David Millar

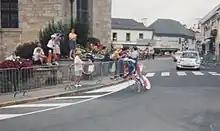
Millar at the 2002 Tour de France

Hopes of winning the Tour de France were fuelled by his stage win in the 2001 Vuelta a España, when he was in a breakaway with Santiago Botero on a mountain stage. Millar won a gold medal for Malta in the 2001 Games of the Small States of Europe, held in San Marino. Millar was selected for the Scotland team for the 2002 Commonwealth Games, but withdrew to compete for Cofidis instead.